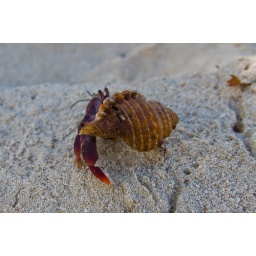
One of the very timid crabs running around the beach